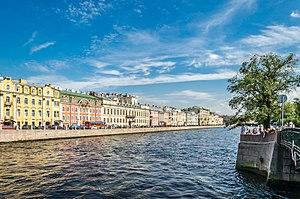
Cet article présente la liste des aires urbaines les plus peuplées du monde. Une aire urbaine est une région fonctionnelle organisée autour d'une agglomération urbaine par des liens économiques, en particulier les déplacements domicile-travail. Une aire urbaine regroupe toutes les communes dont 40 % des actifs travaillent dans l'unité urbaine ou agglomération. Si l'aire urbaine peut se confondre avec l'agglomération, elle la dépasse largement, le plus souvent. La notion d'aire urbaine ne doit pas non plus être confondue avec celle de mégalopole, ni avec celles de mégapole et de métropole.